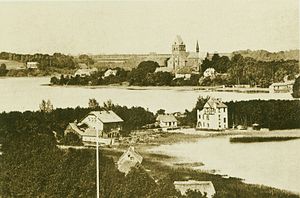
Ratzeburg / Historie
Ratzeburg i 1895.
Ratzeburg er en by i delstaten Slesvig-Holsten i det nordlige Tyskland med 13.830 indbyggere, og et areal på 30,29 km².